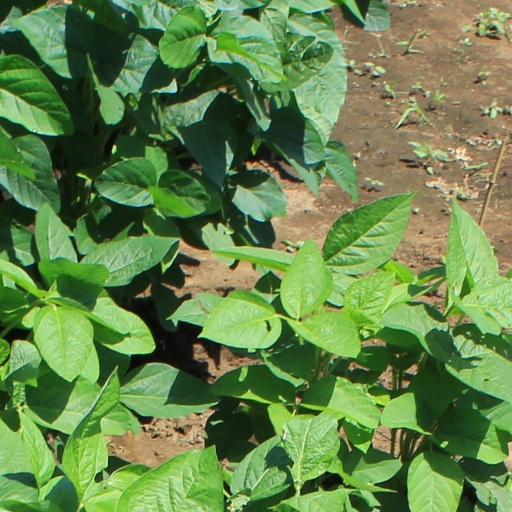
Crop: soybean